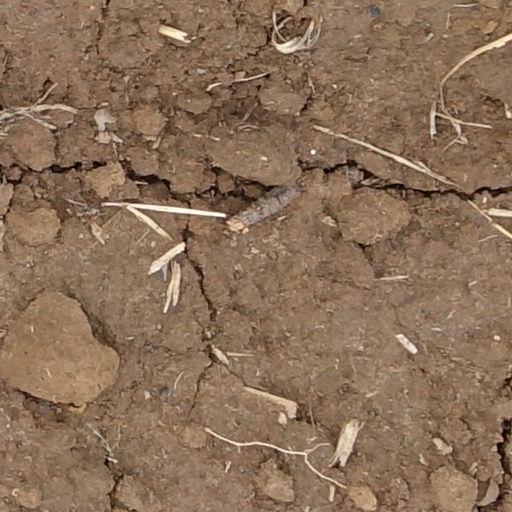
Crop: wheat